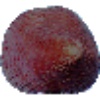
Label: salak